Codename: Sailor V

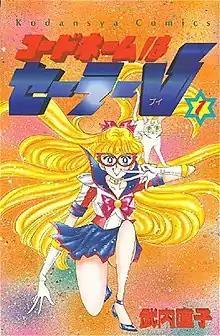
The Japanese cover of the first volume, depicting Sailor V and Artemis

is a Japanese manga series created by Naoko Takeuchi. It began as a one-shot in the magazine "RunRun" in August 1991, and returned as a serial that ran until July 1997. The series revolves around the character Minako Aino, a cheerful schoolgirl who discovers that she has magical powers that she must use to protect the people of the Earth.